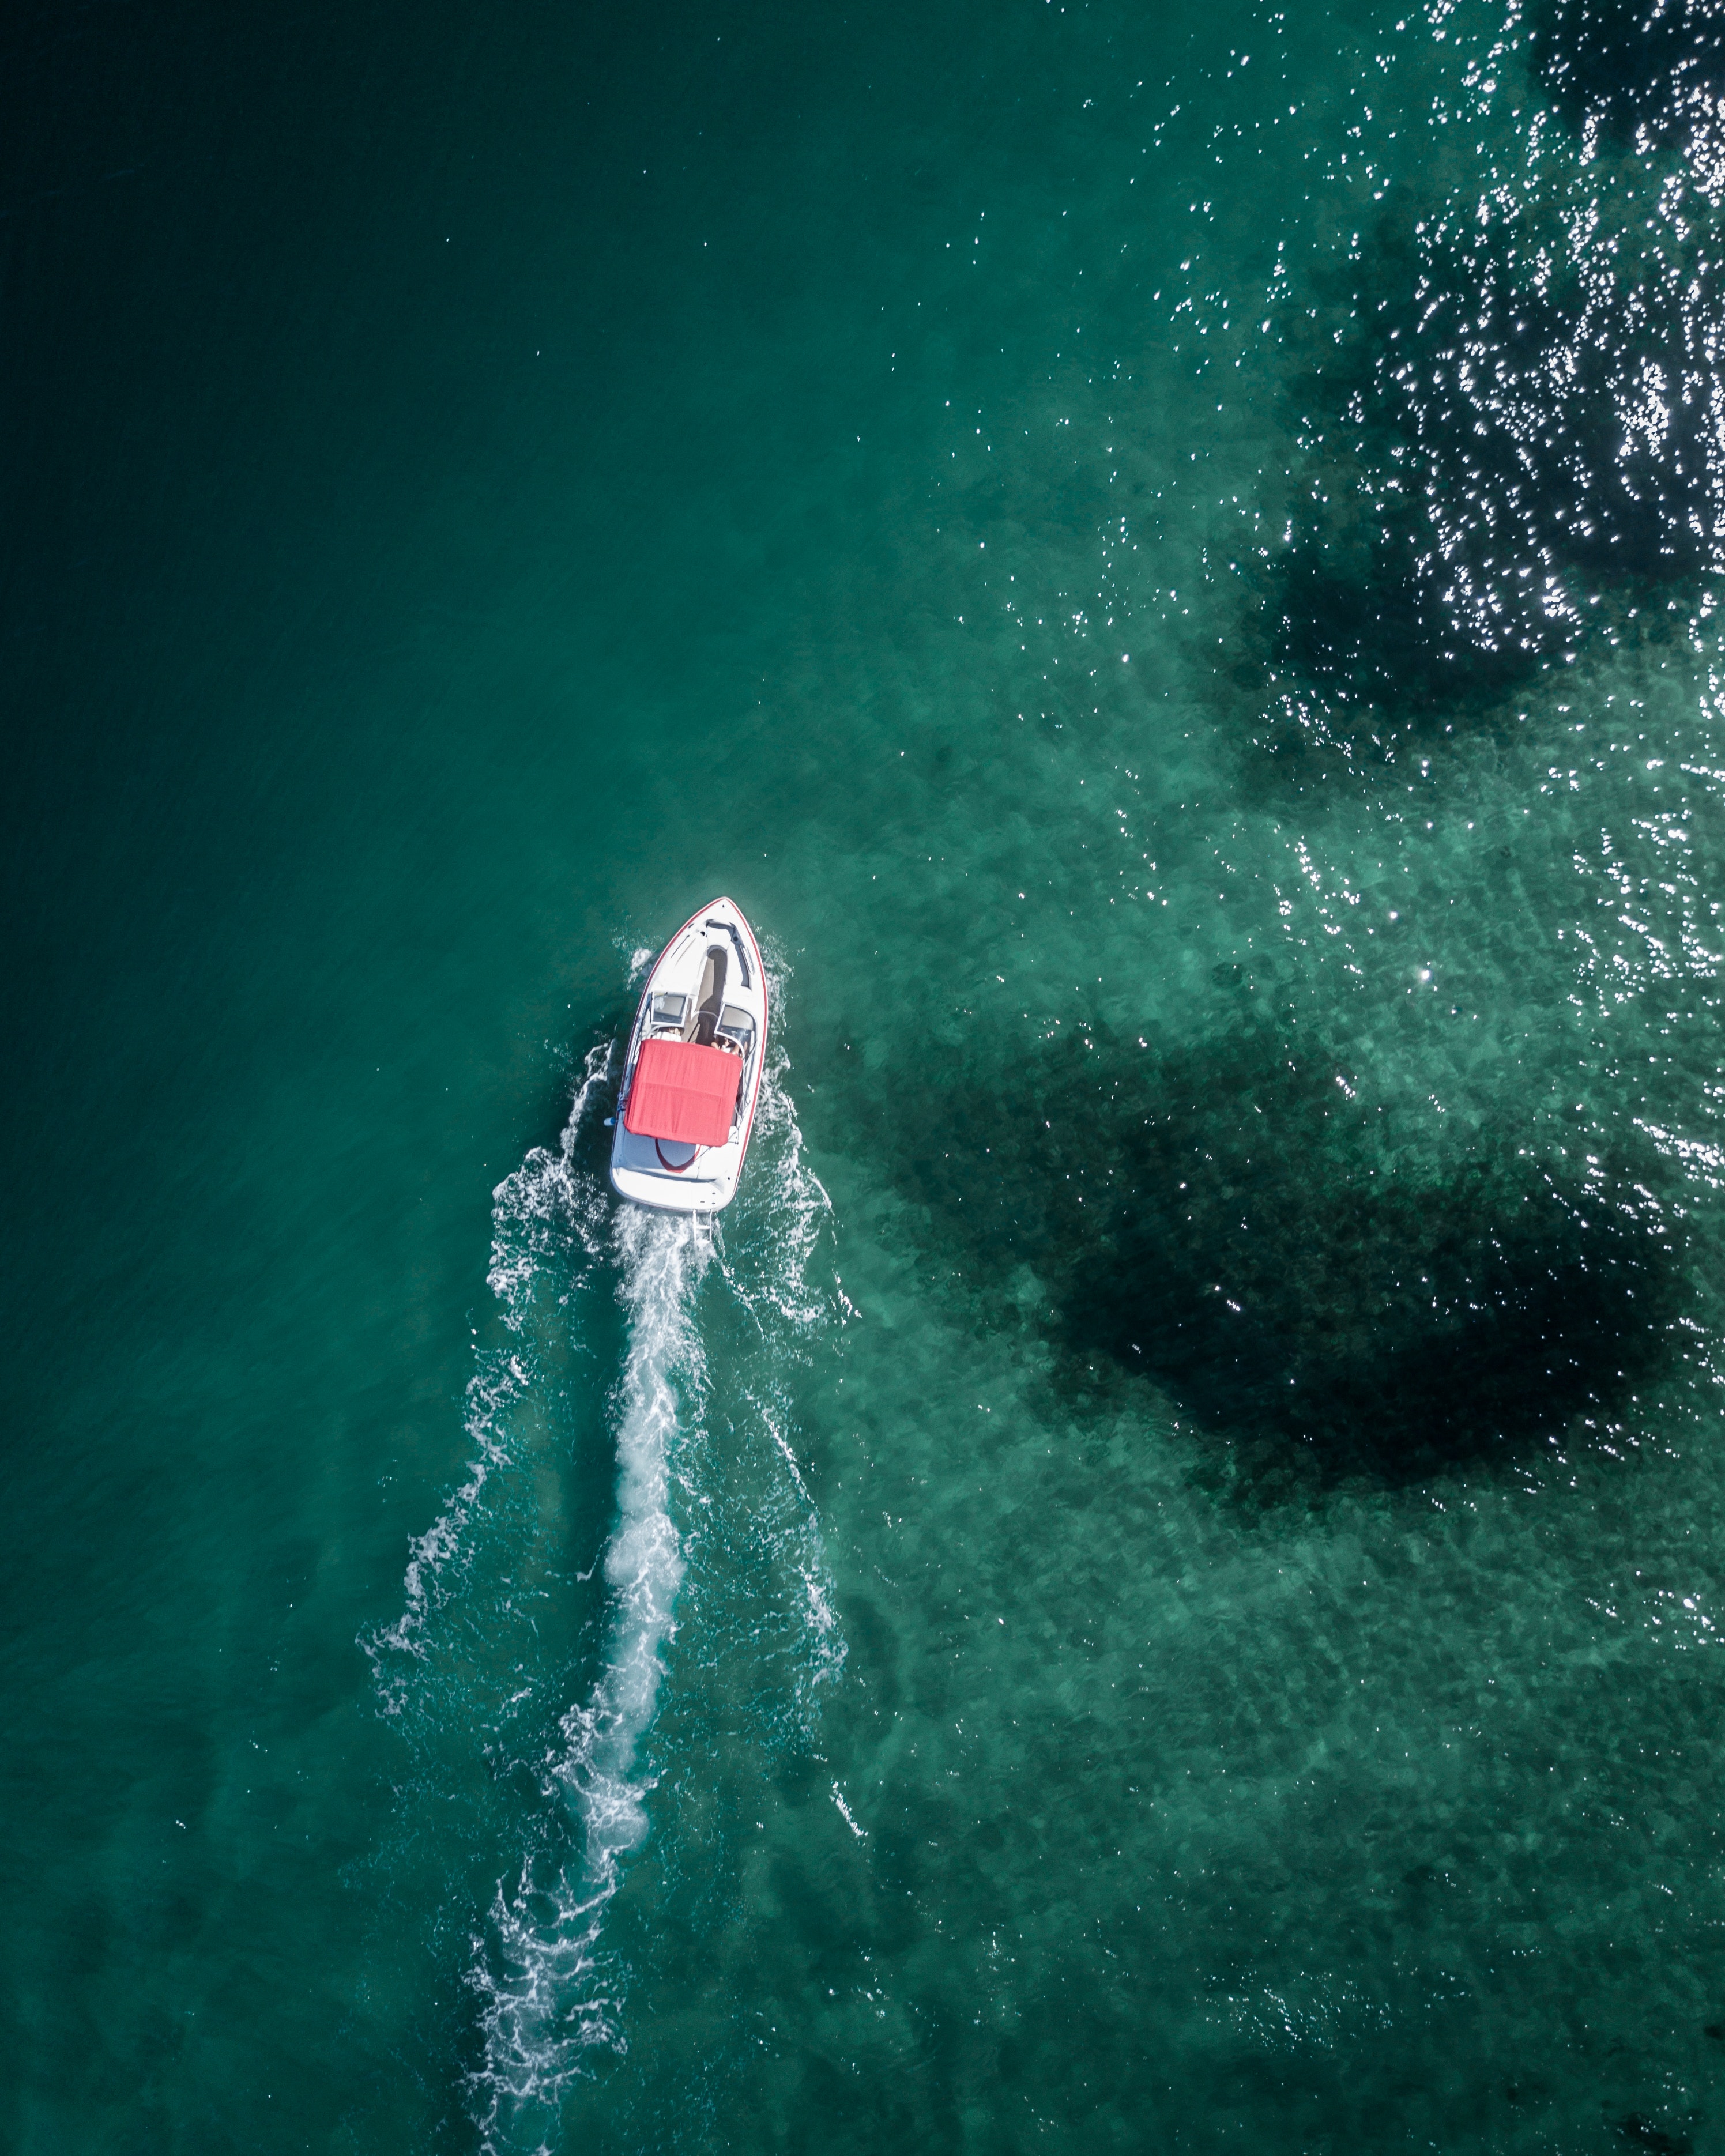
water, green, sea, ocean, photography, recreation, vehicle, wave